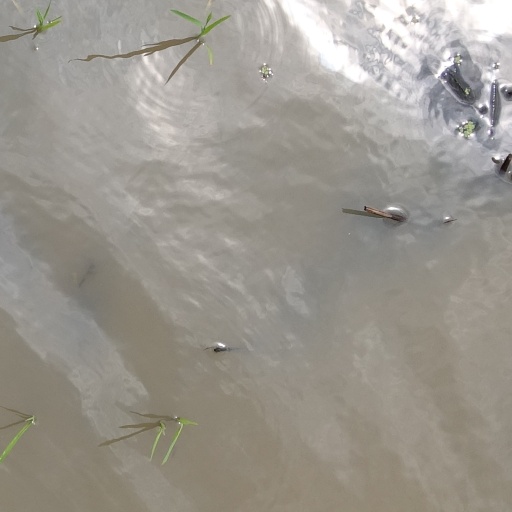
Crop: rice